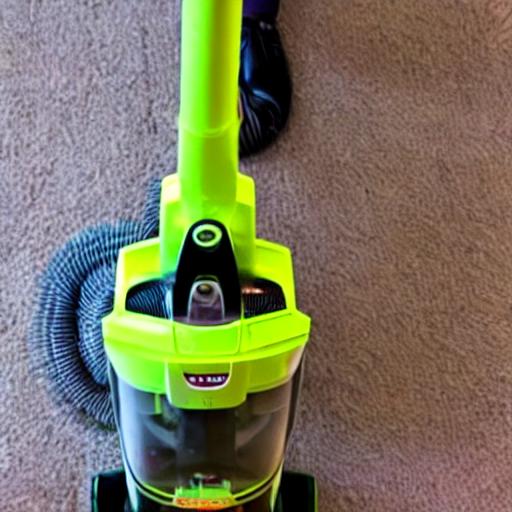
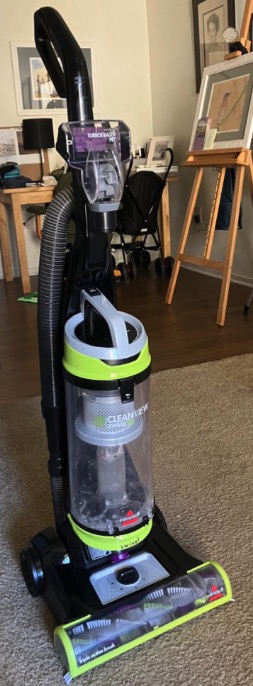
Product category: items_vacuum
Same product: no